Shiraz

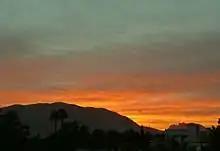
Sunset in Shiraz, with Derock Mountain in the background

Shiraz's climate has distinct seasons, and is overall classed as a semi-arid climate (Köppen climate classification "BSh", bordering "BSk"). Summers are hot, with a July average high of . Winters are cool, with average low temperatures below freezing in January. Around of rain falls each year, almost entirely in the winter months, though in some cases as much as this has fallen in a single month (as in January 1965 and December 2004), whilst in the year from July 1965 to June 1966 as little as fell. The wettest year has been 1955/1956 with as much as , though since 1959 the highest has been around in each of 1995/1996 and 2004/2005. Due to Shiraz' high elevation and low latitude, the UV index is extremely high during summer which is further exacerbated by the high frequency of sunshine.